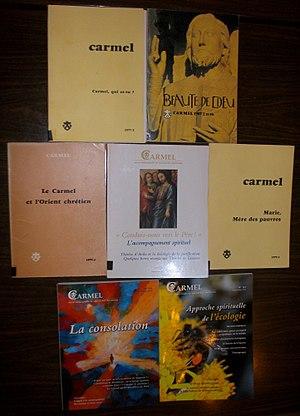
Exemples de revue Carmel, publié par les Editions du Carmel
La revue Carmel est créée en 1911 par les moines de l'Ordre des Carmes déchaux français pour établir un lien avec les communautés séculières du Tiers-Ordre carmélite. Le bulletin d'une douzaine de pages grossit progressivement au cours des années pour atteindre 32 puis 80 pages au cours des années 1950. Mensuel au départ il passe trimestriel en 1955 et voit son contenu se détacher des questions du Tiers-Ordre pour devenir une revue de spiritualité plus généraliste. Le bulletin continue d'évoluer sur le fond comme sur la forme pour devenir aujourd'hui « une revue de "spiritualité chrétienne" à la lumière de la spiritualité carmélitaine ». Le bulletin de 120 pages, toujours trimestriel, aborde à chaque numéro un thème différent qu'il traite par une petite dizaine d'articles de fond.